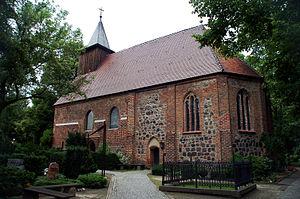
Un aître est un cimetière attenant à un lieu de culte, et appartenant le plus souvent à la paroisse dudit lieu de culte. Même si le terme pouvait à l'origine désigner le parvis ou la cour d'entrée d'une église, il désigne couramment au Moyen Âge la zone funéraire entourant celle-ci.